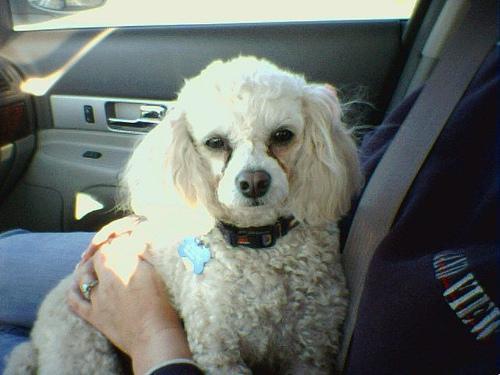
miniature_poodle